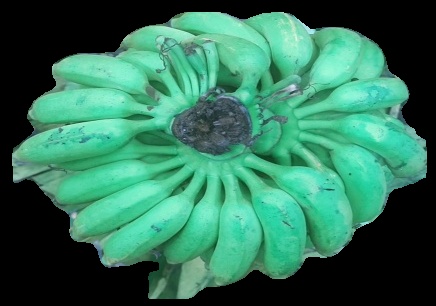
Variety: elakki-bale
Grade: grade1